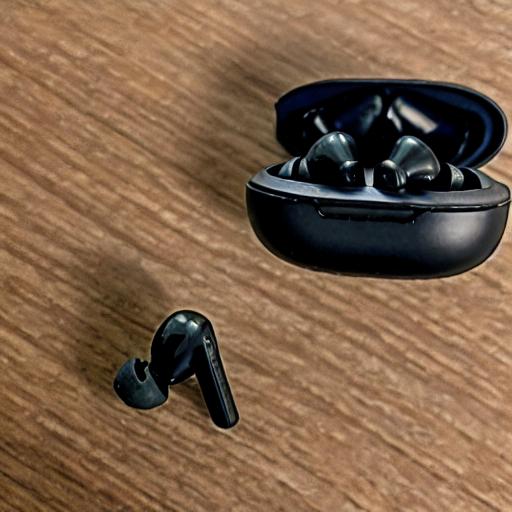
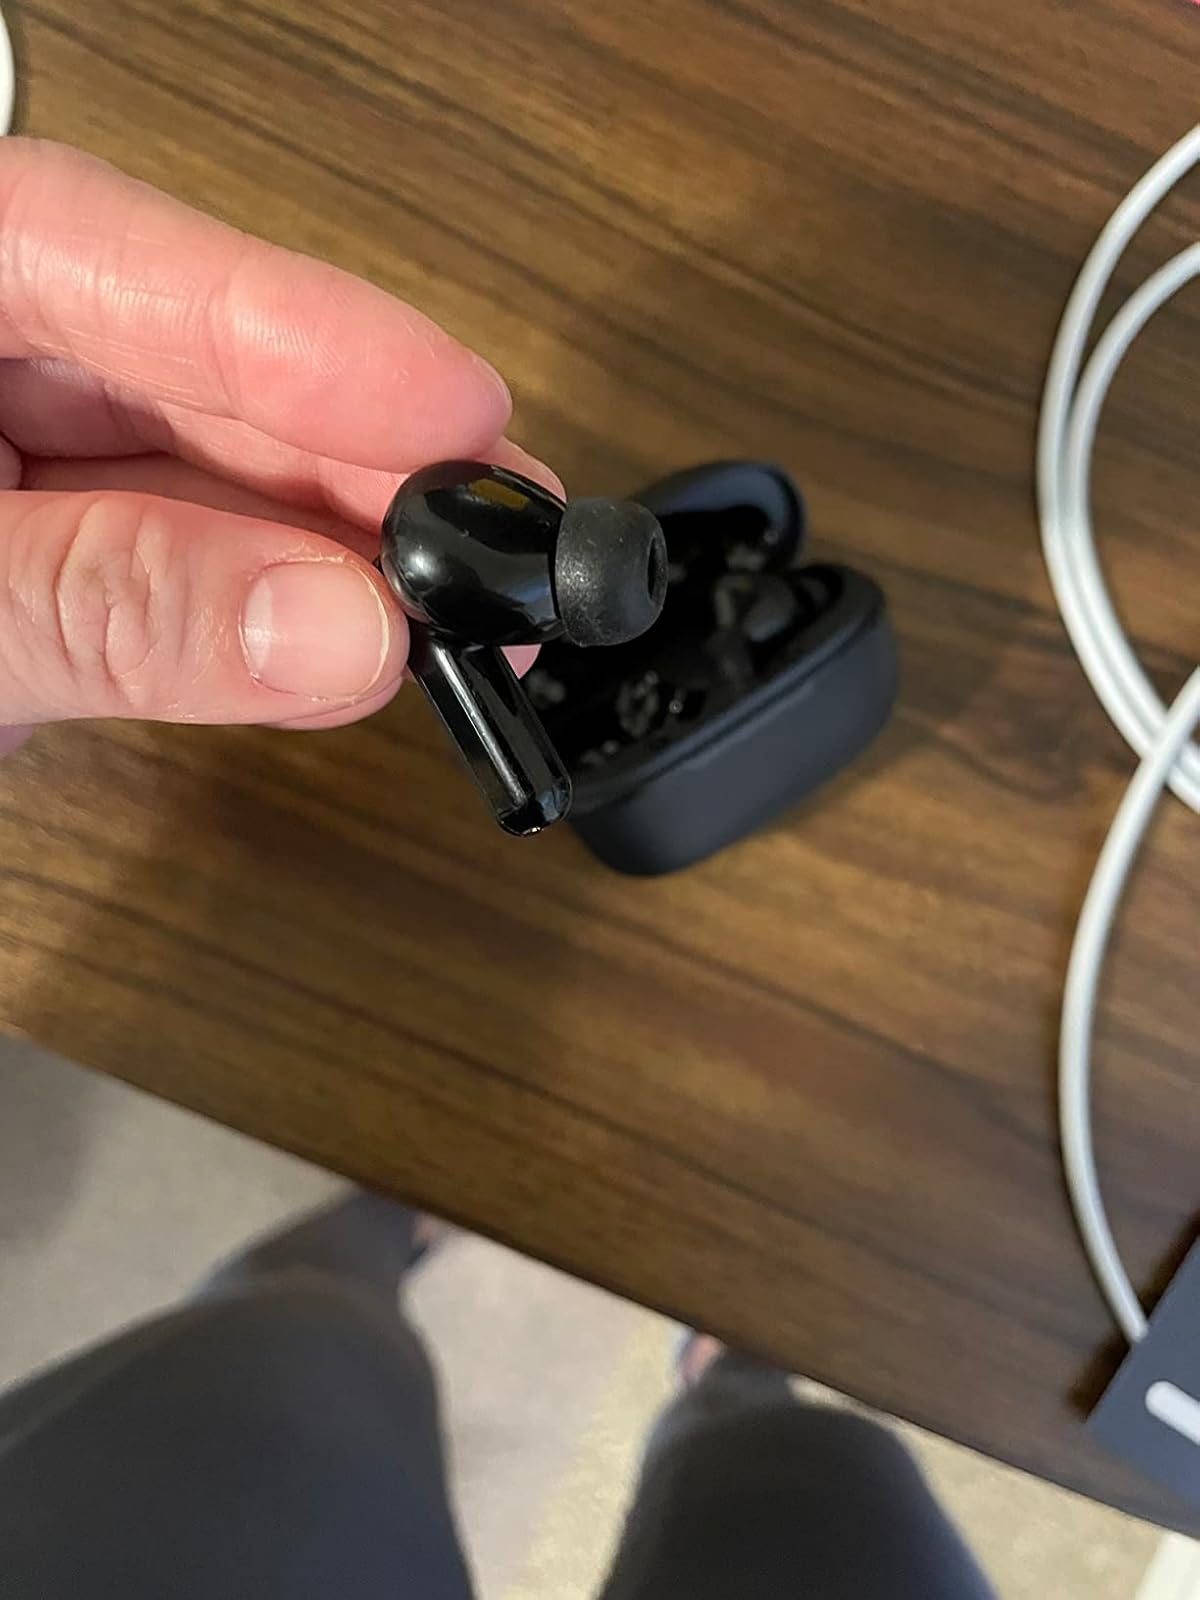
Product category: earbuds
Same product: no